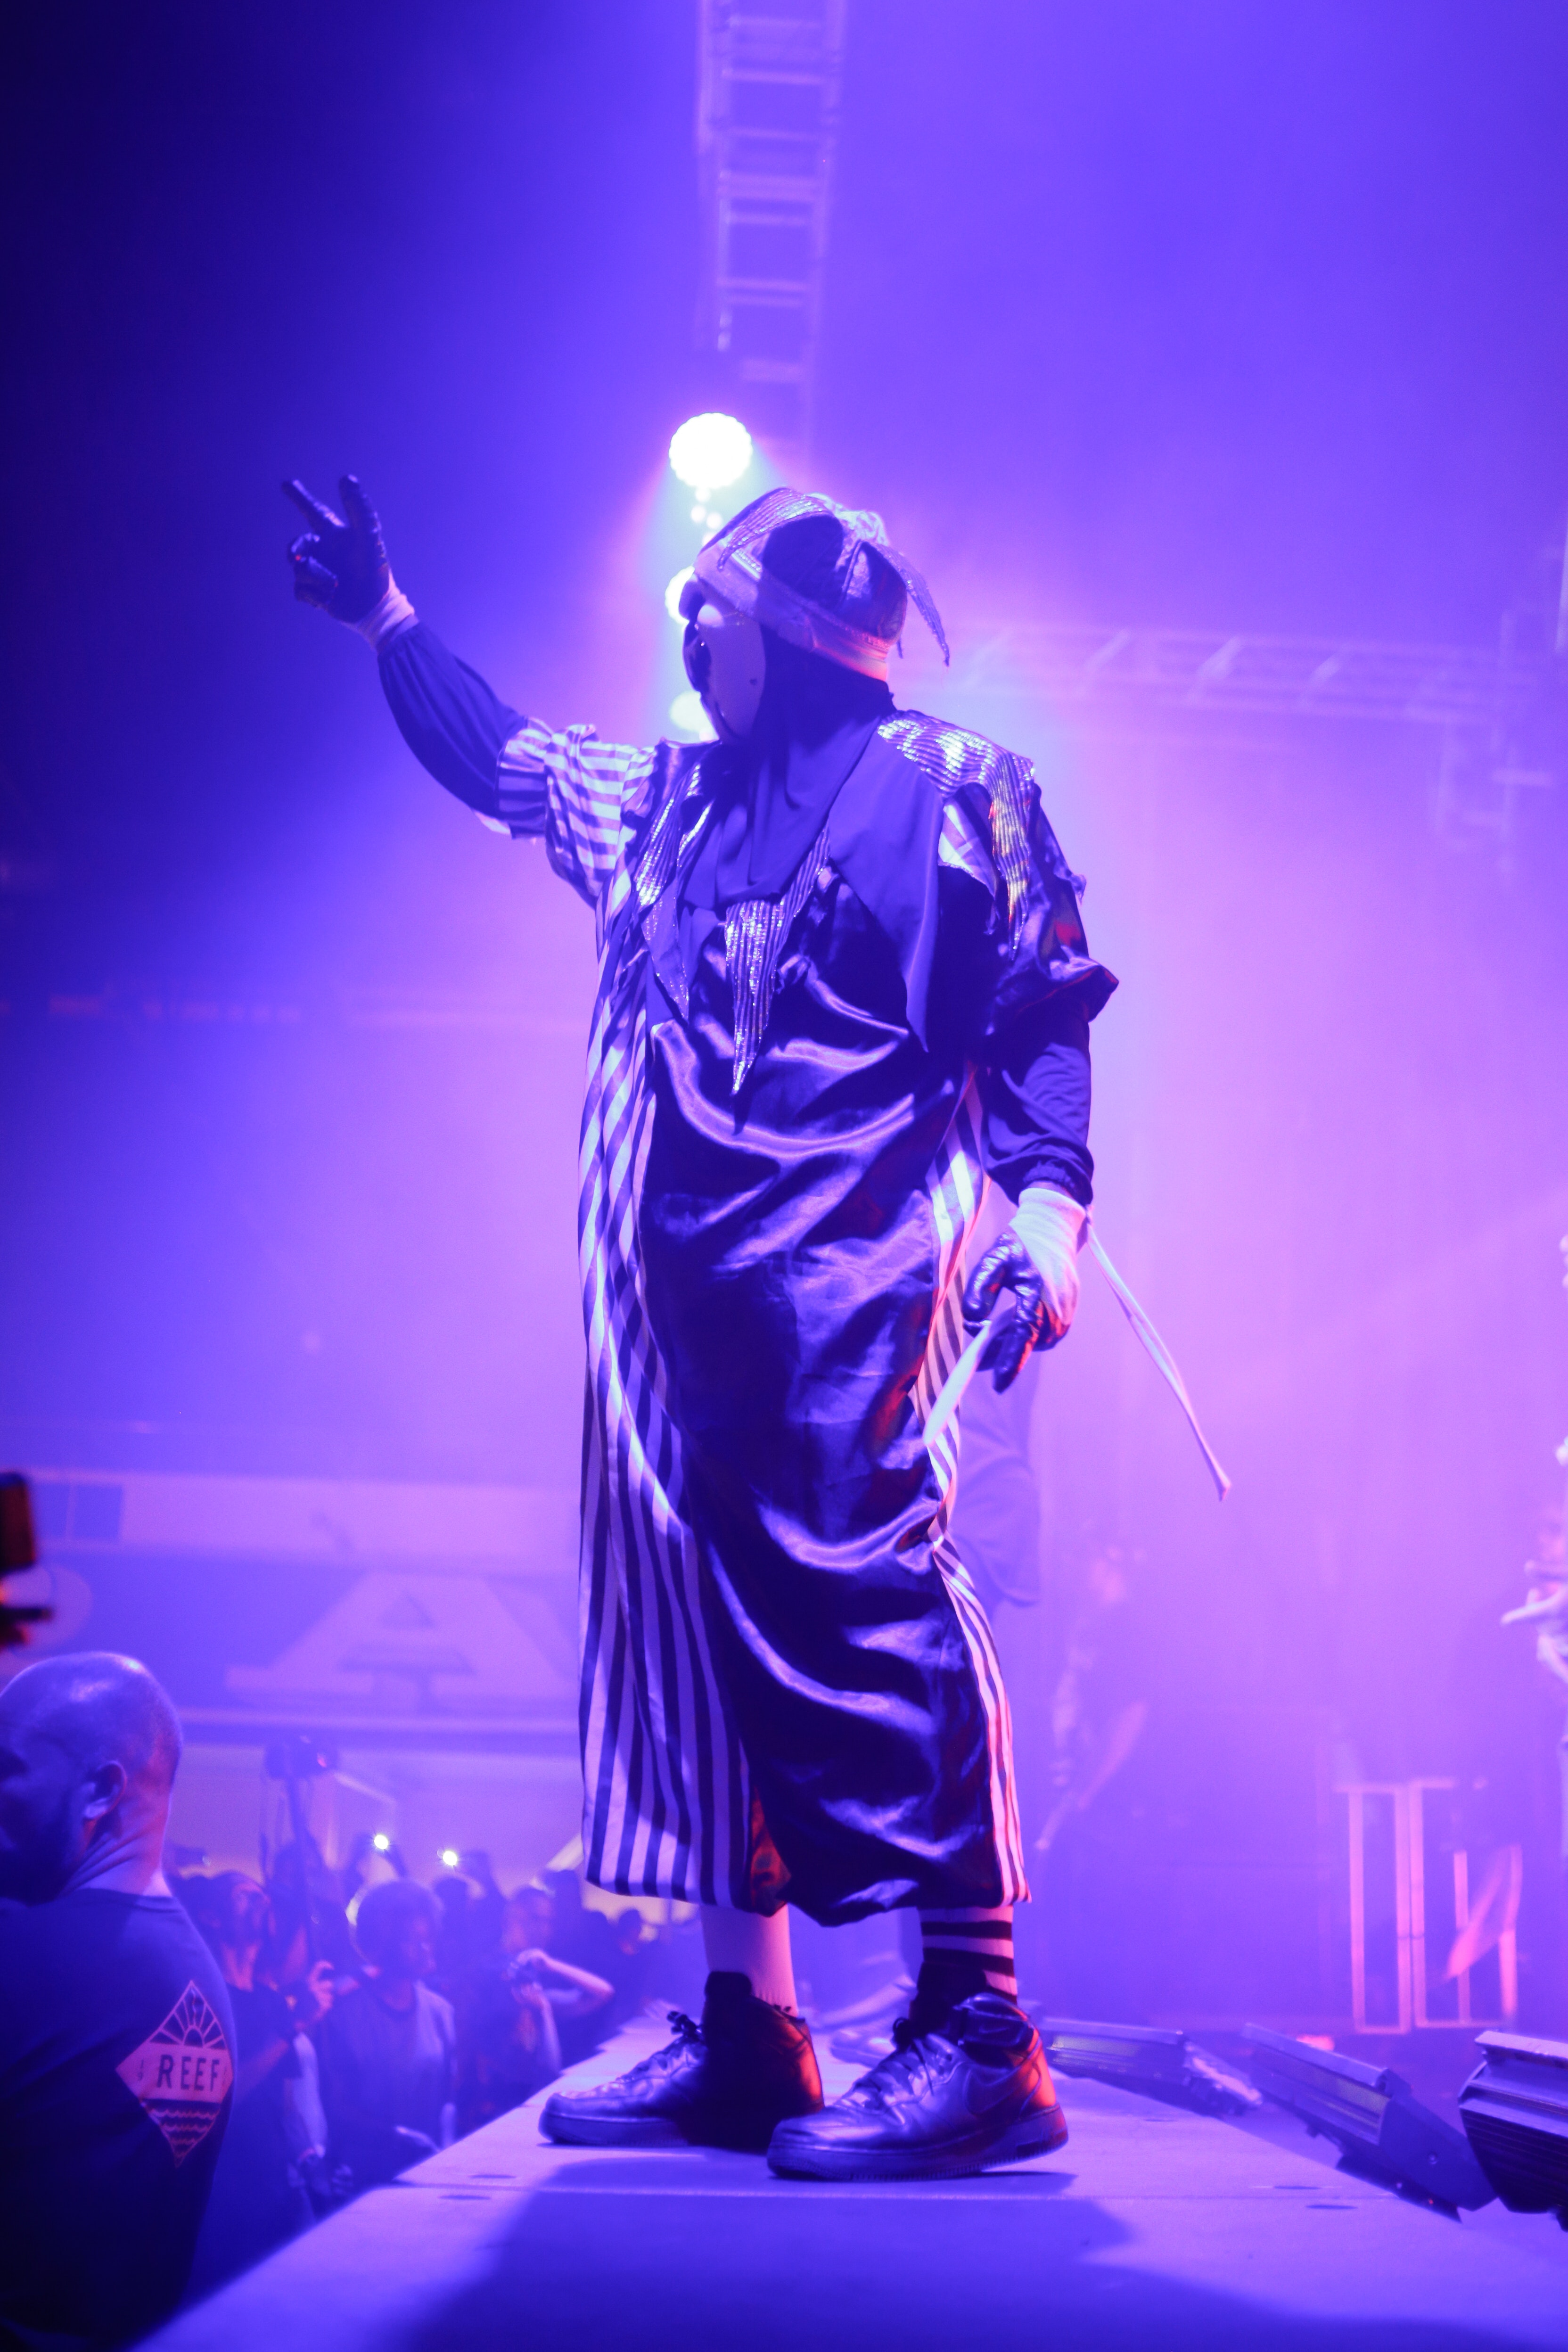
performance, entertainment, performing arts, stage, concert, performance art, purple, light, public event, music artist, event, sky, rock concert, music, artist, music venue, singing, musician, pop music, singer, musical ensemble, scene, cloud, spectacle, night, crowd